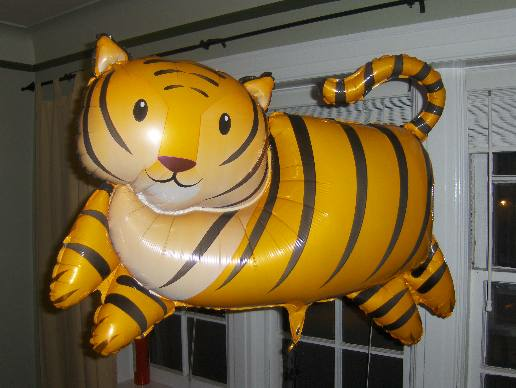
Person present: No